Lloyd Haynes

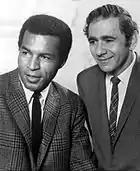
Lloyd Haynes and Michael Constantine in Room 222 (1969)

Haynes also appeared on television shows such as "Hotel", "The Green Hornet", "The Fugitive", "The FBI", "Marcus Welby, M.D.", and "Emergency!", as Captain Stone of Los Angeles County Fire Station 8 in the fourth episode of its fifth season (1975–1976) called "Equipment".